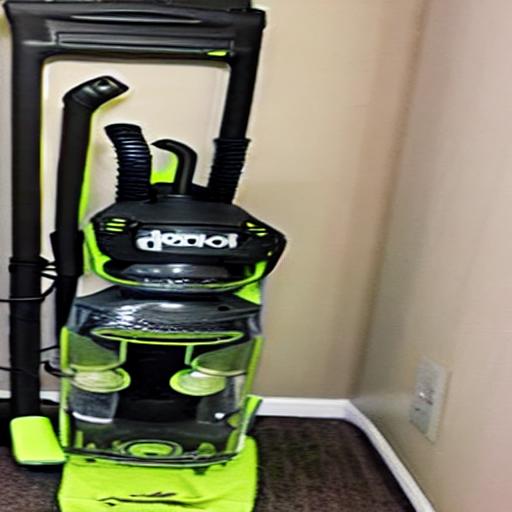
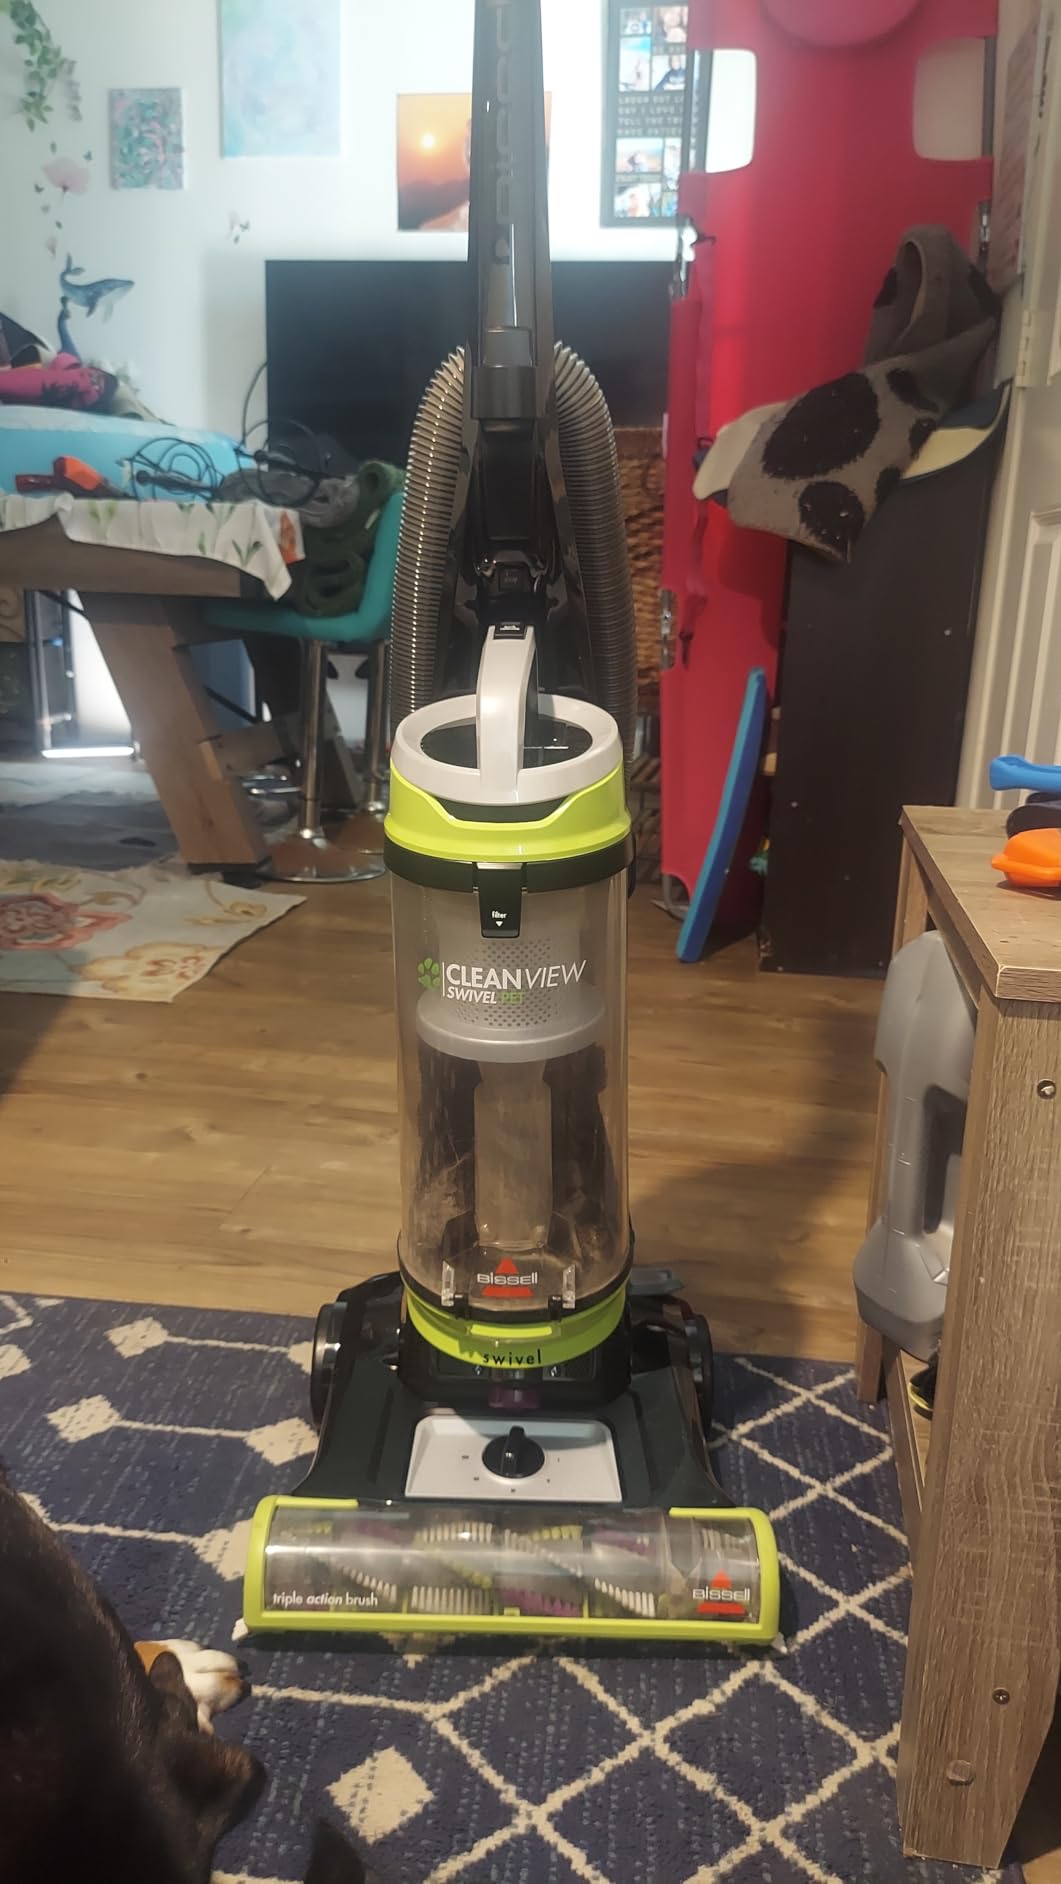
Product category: items_vacuum
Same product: no